Drake Farm

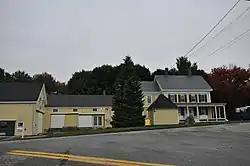

Drake Farm is a historic farmstead at 148 Lafayette Road in North Hampton, New Hampshire. Built in 1890, the main farmhouse is a well-preserved example of a connected New England farmstead. It was listed on the National Register of Historic Places in 2016.